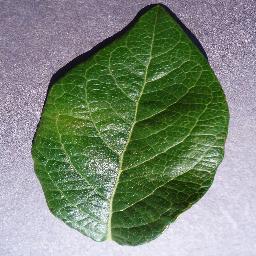
Label: Blueberry___healthy